Fort Edmonton

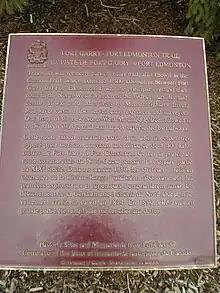
A Historic Sites and Monuments Board of Canada plaque installed in 1996 in Edmonton to commemorate the Fort Edmonton-Fort Gary Trail.

What remained of the fifth Fort Edmonton was dismantled in October, 1915. It was seen as a crumbling eyesore next to the Alberta Legislature Building, which had been completed three years earlier. The Government of Alberta indicated at the time that it would use the old fort's timbers to create a heritage site elsewhere in the city, but it never did. A few were saved and still possibly exist in city museums or in Rowand House, but most were said to be accidentally burned in a Boy Scout jamboree in May 1937.